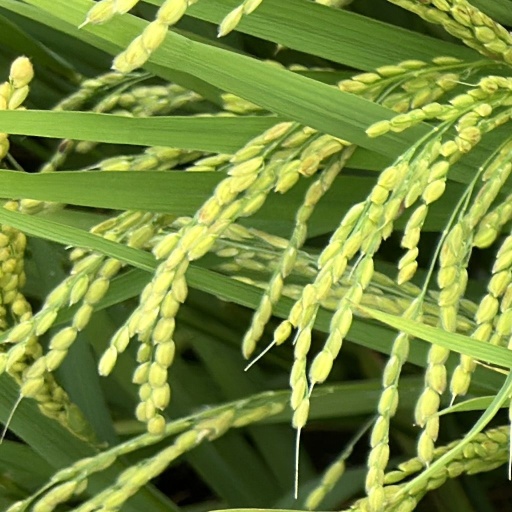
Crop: rice